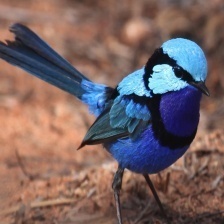
Species: SPLENDID WREN
Scientific name: MALURUS SPLENDENS